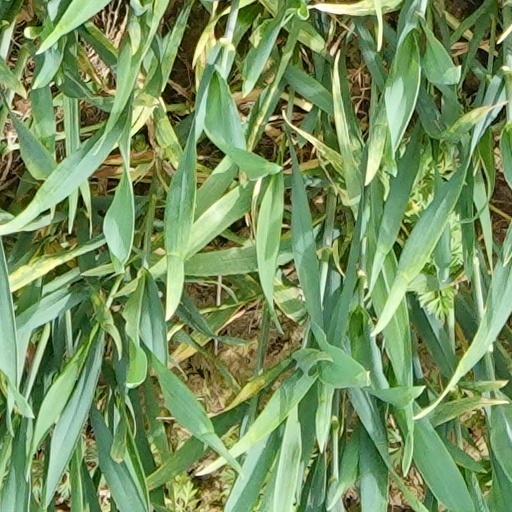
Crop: wheat